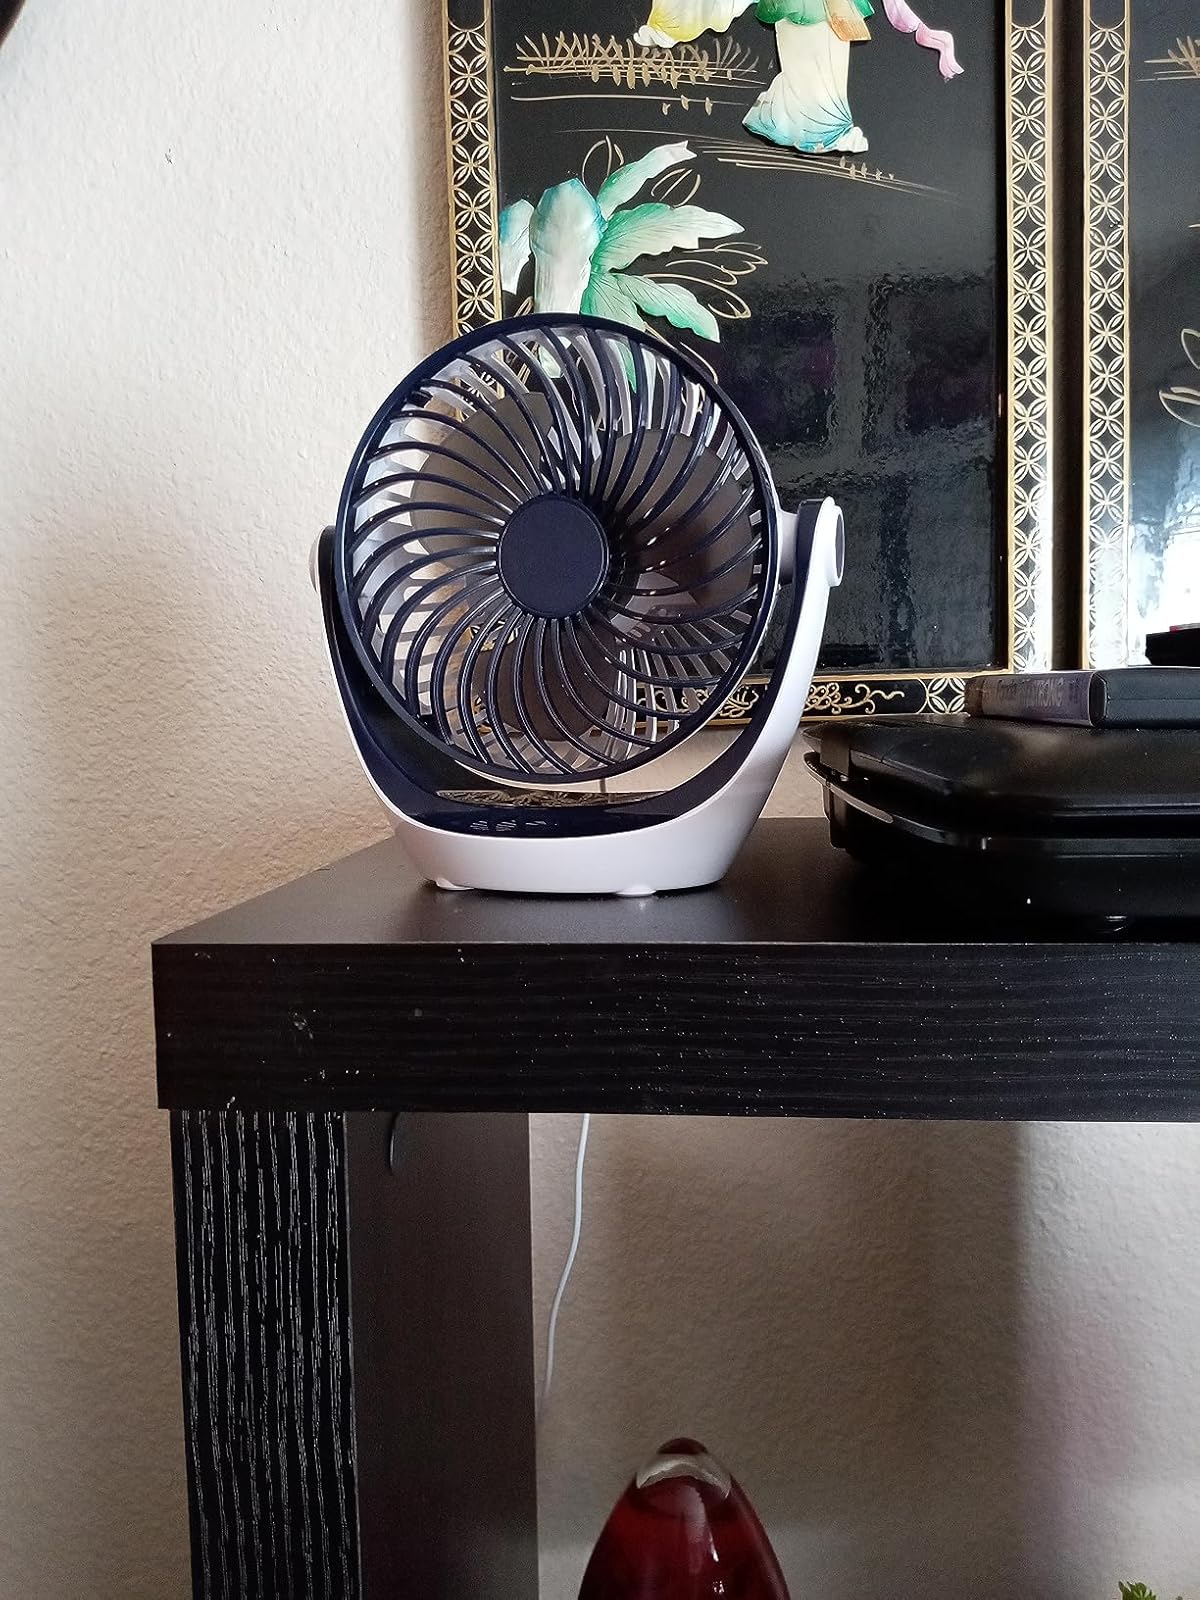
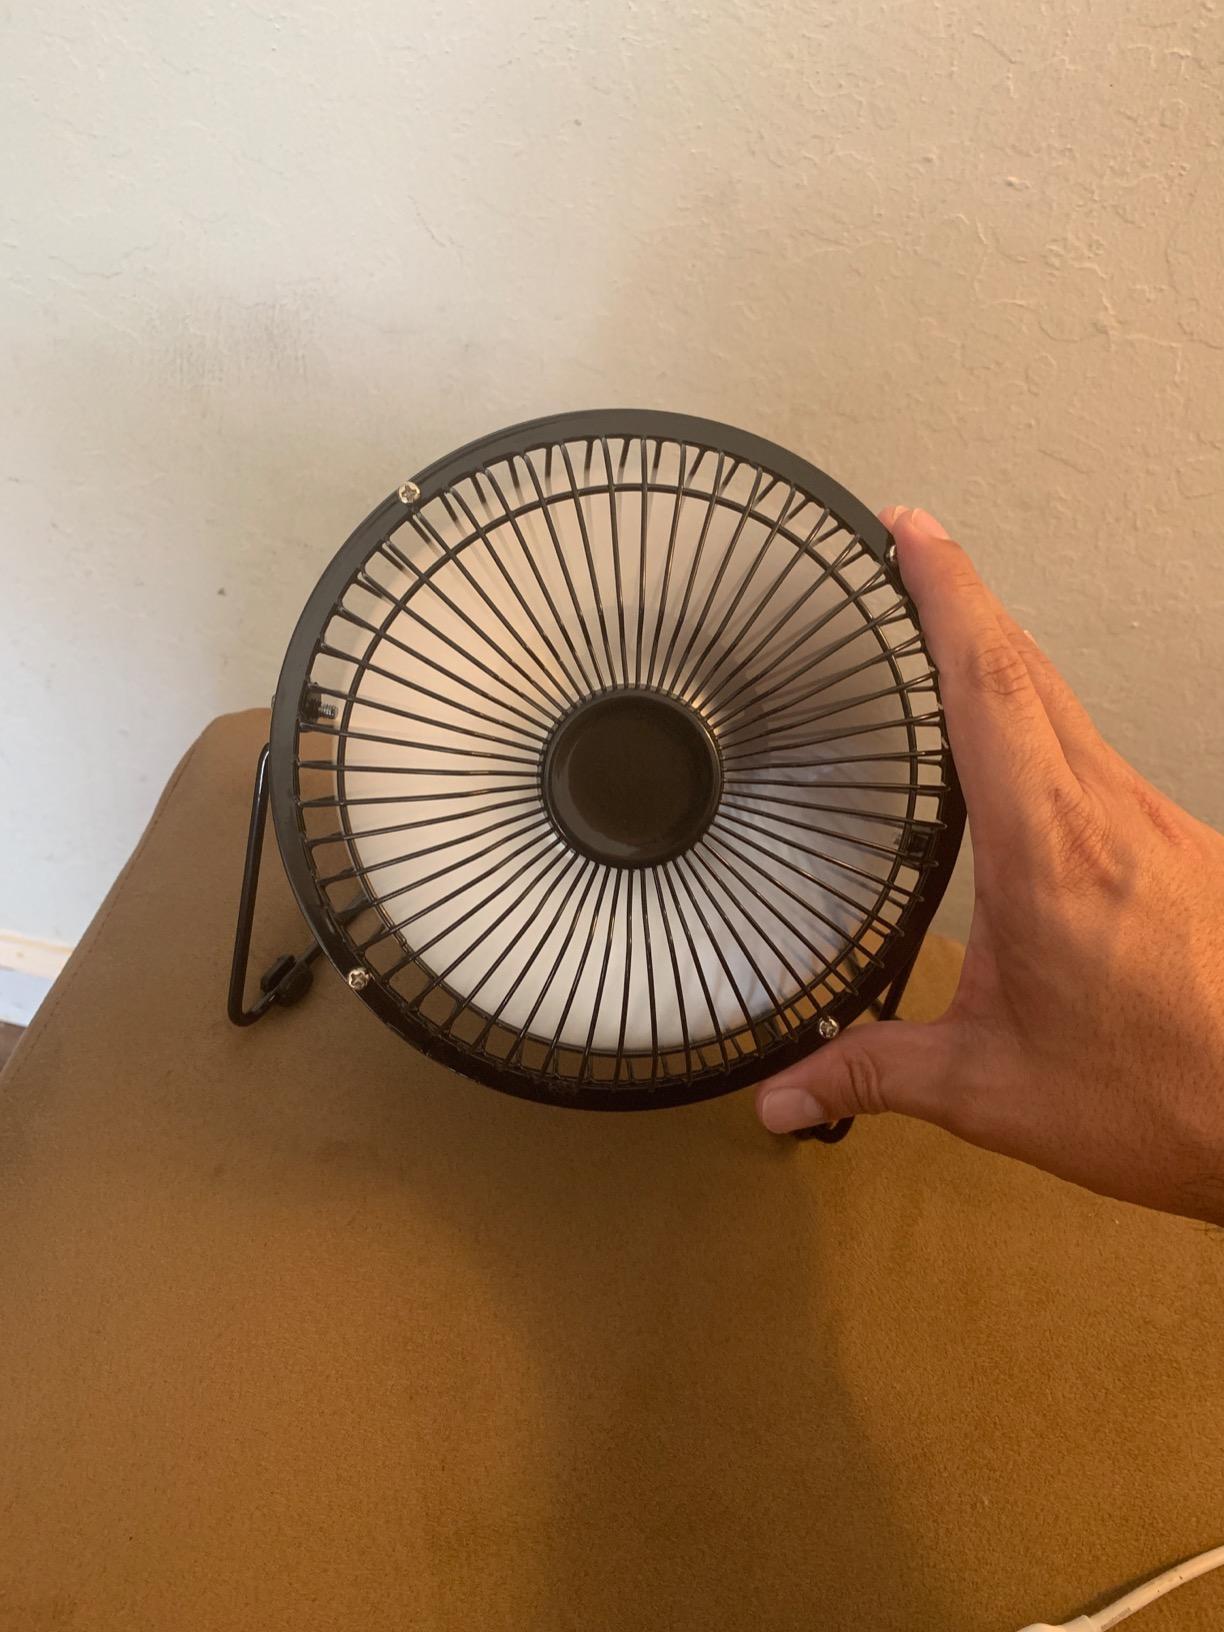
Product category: fan
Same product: no